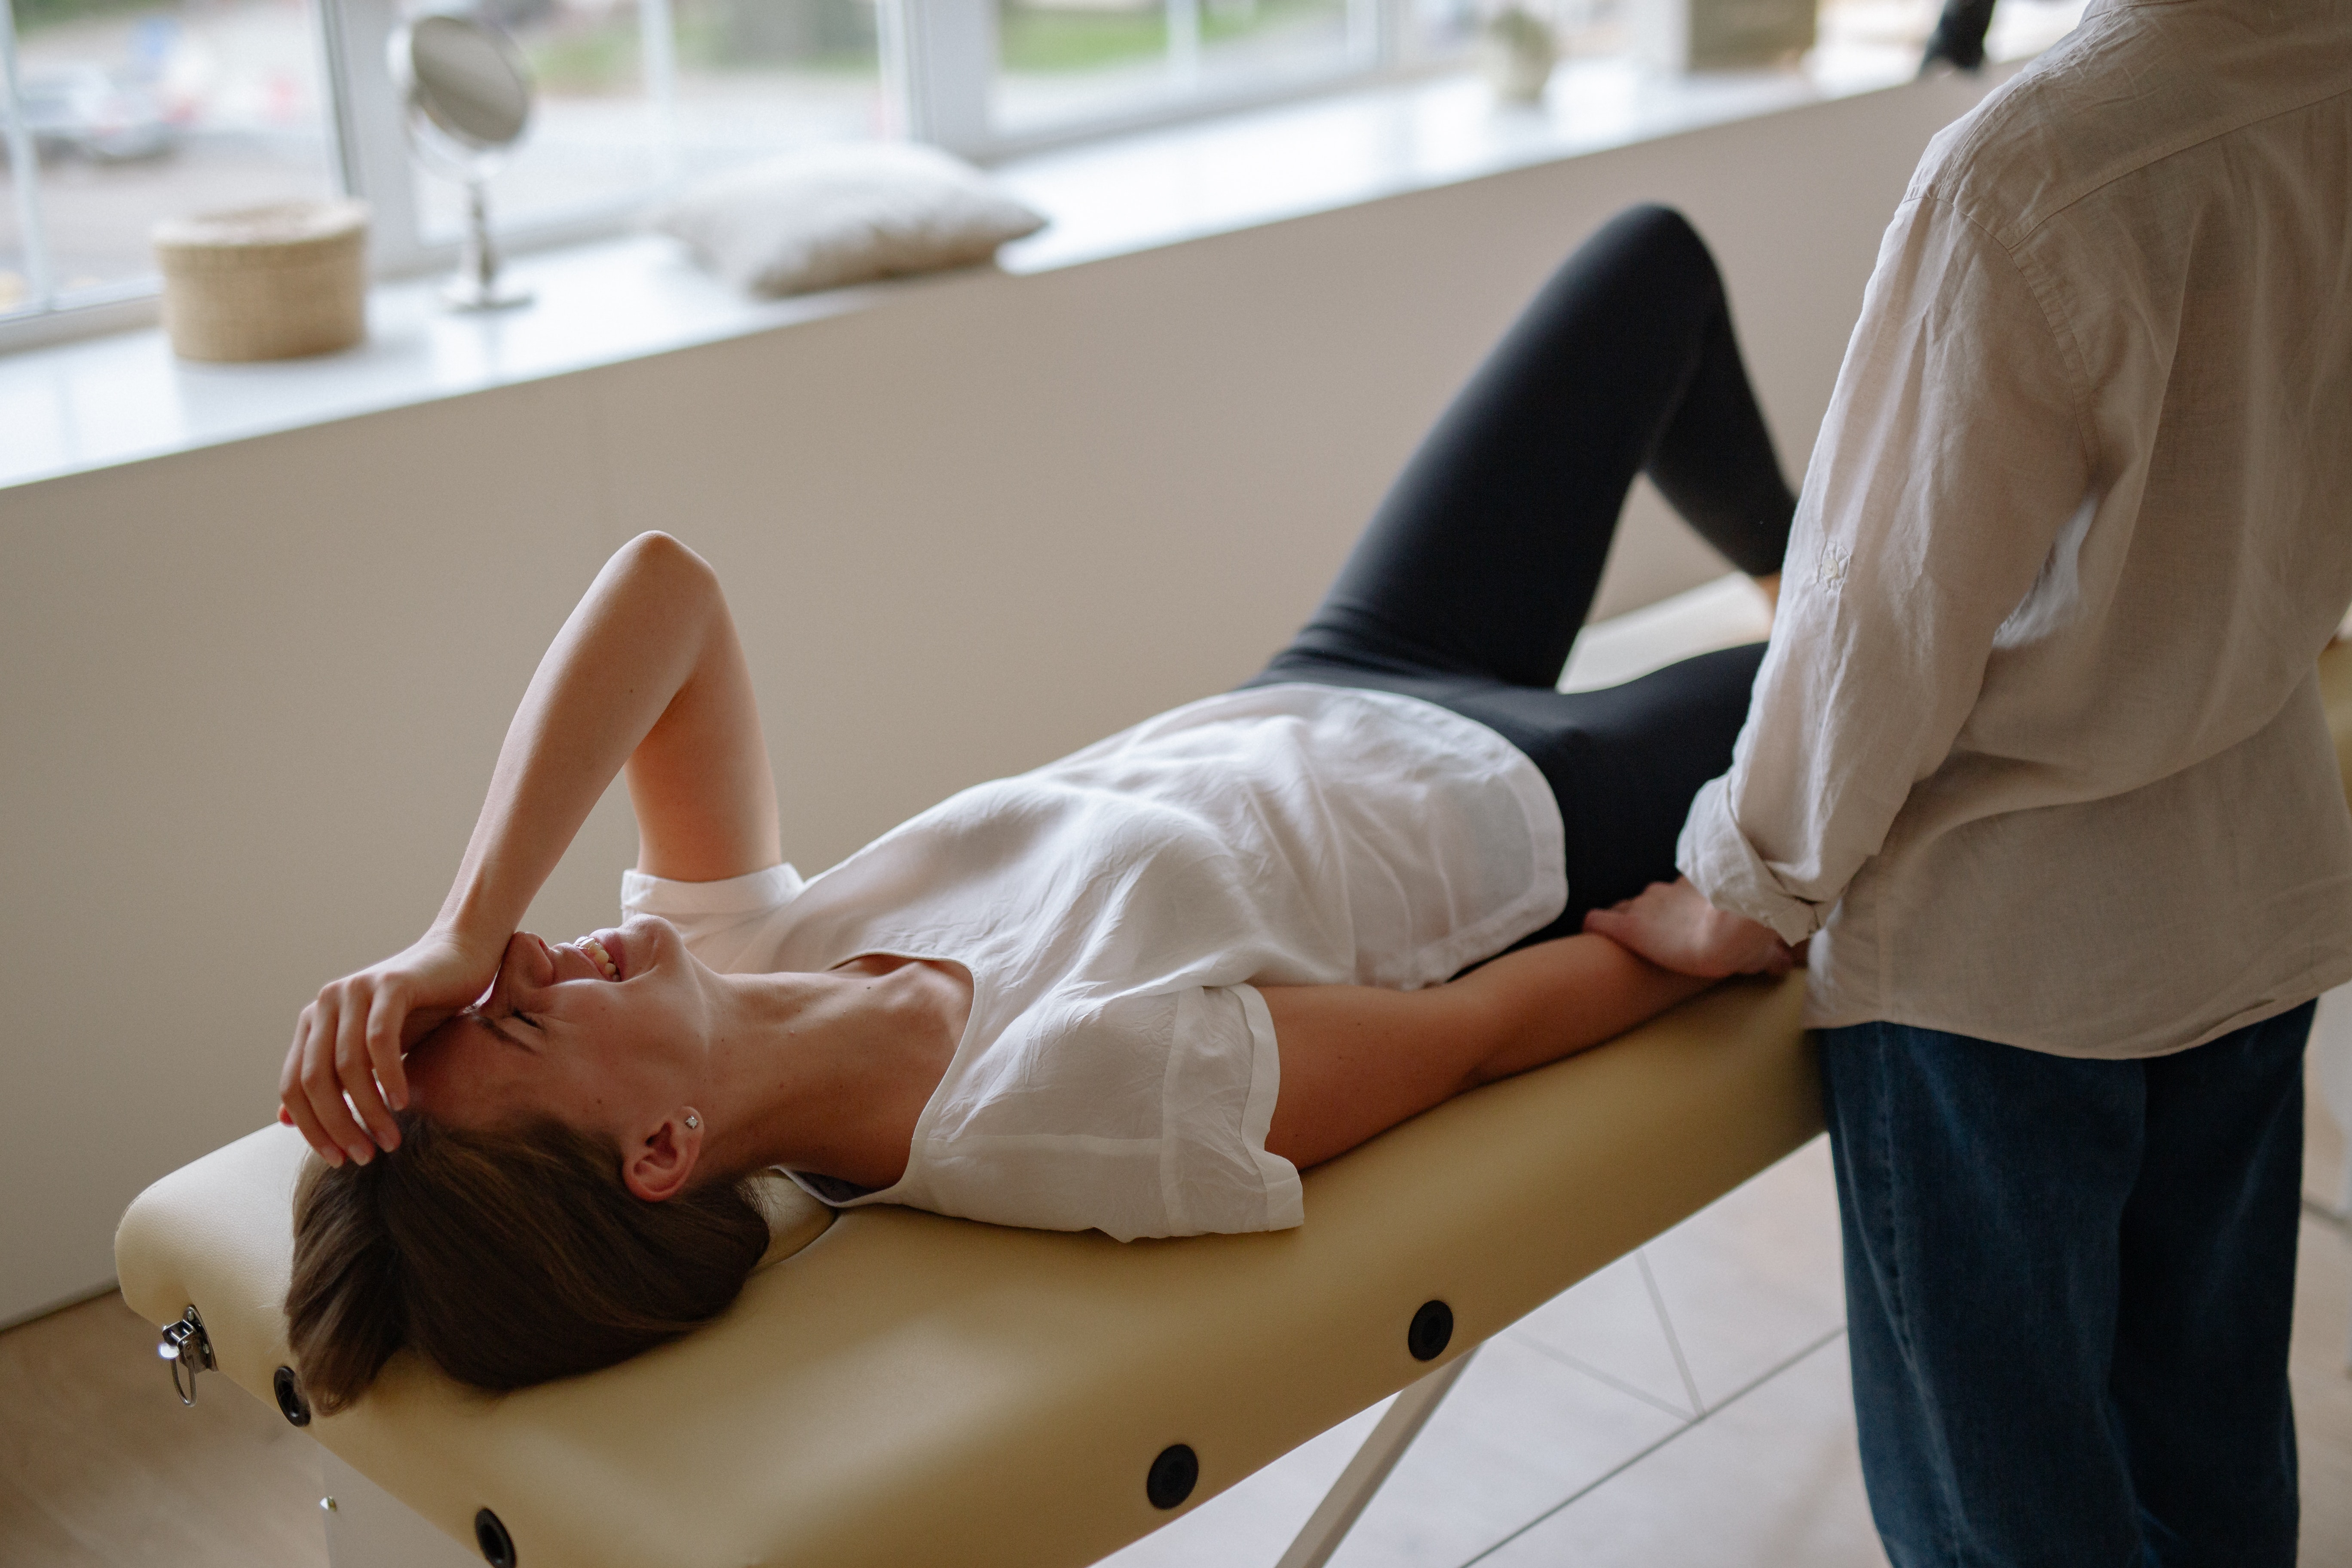
leggings, massage table, elbow, therapy, knee, comfort, massage, chiropractor, abdomen, exercise, spa, Human back, physiotherapist, physical therapy, foot, medical, patient, physical fitness, hip, health care, balance, bed